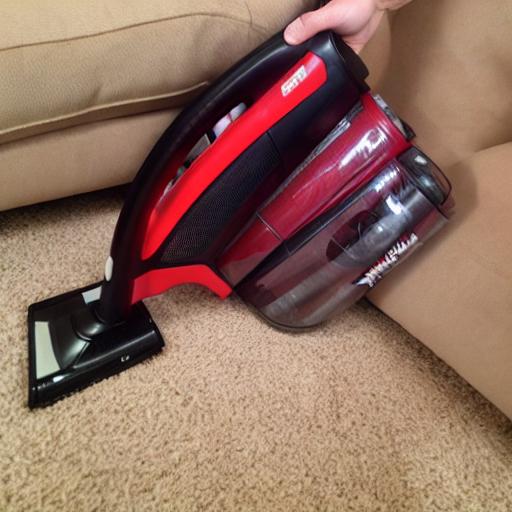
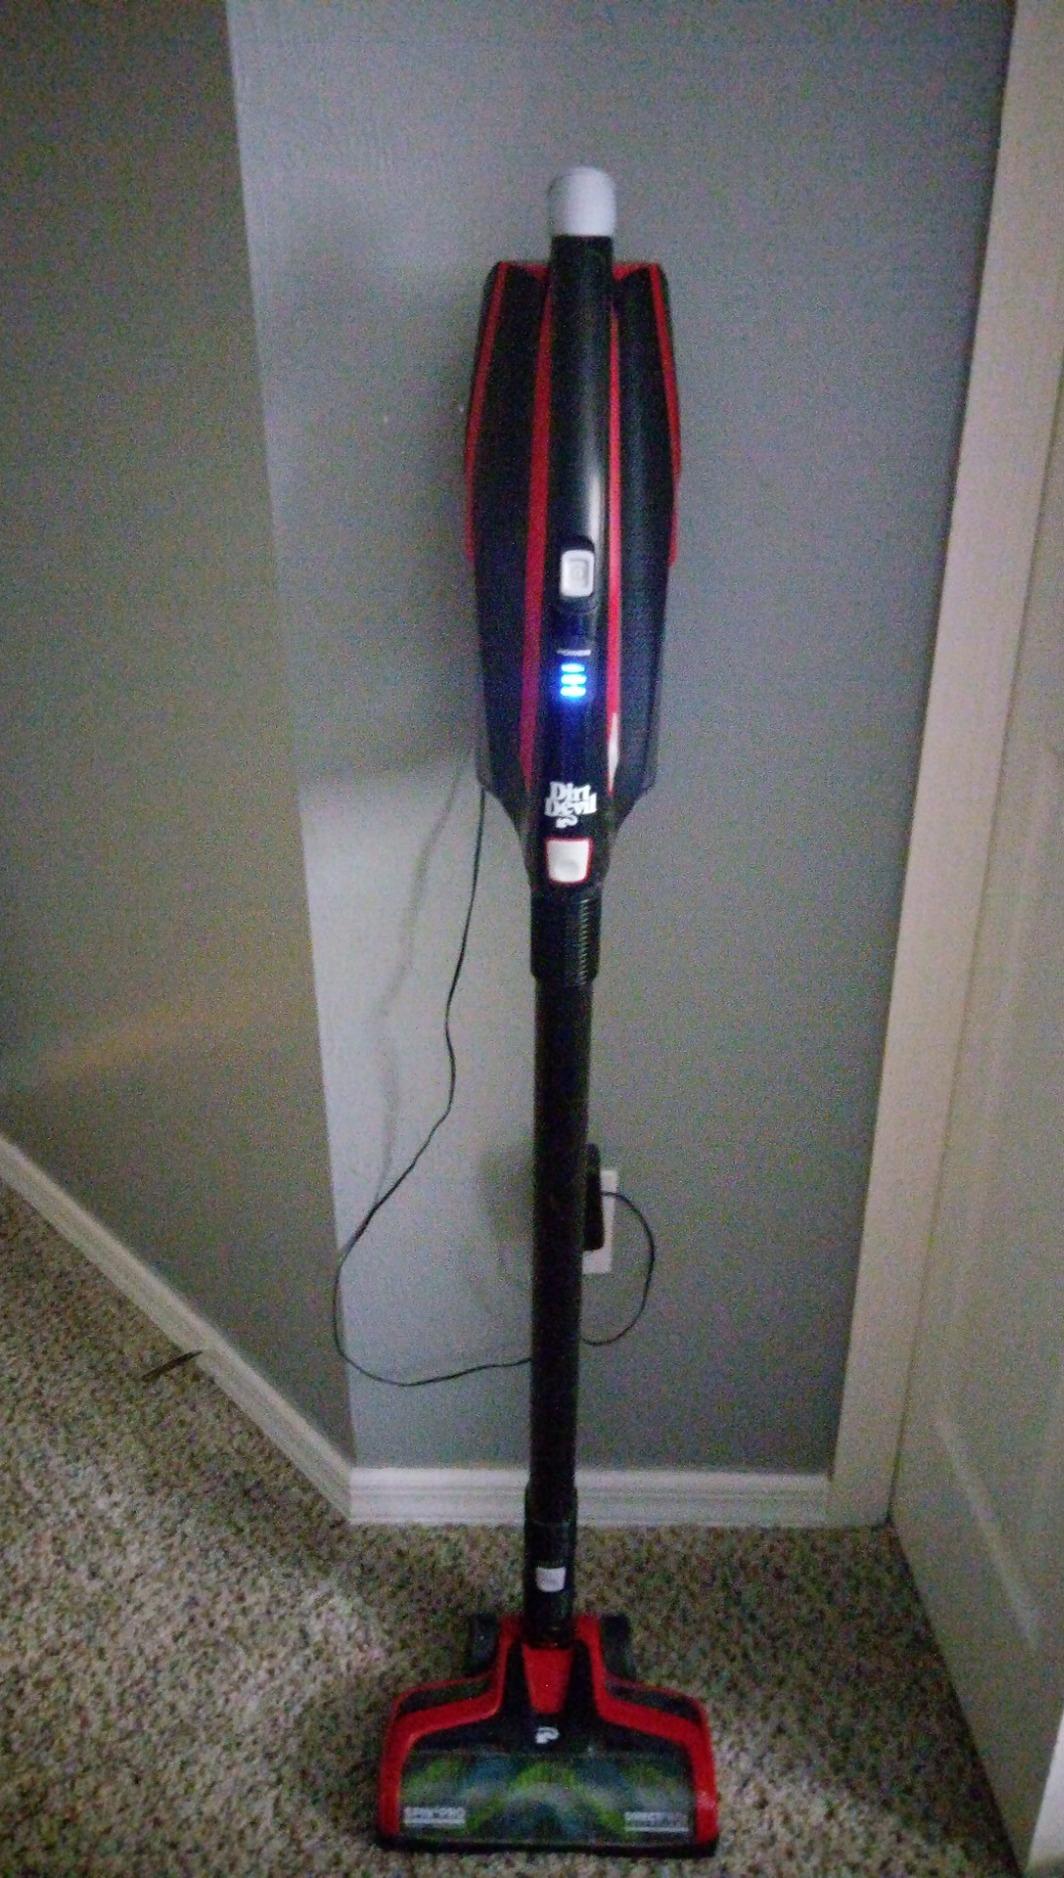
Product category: items_vacuum
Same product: no